Cuisine of Hawaii

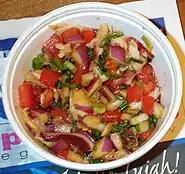
Tako (octopus) poke with tomatoes, green onion, maui onion, soy sauce, sesame oil, sea salt, chili pepper

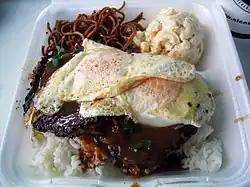
A loco moco plate lunch, with fried saimin and macaroni salad

Tuna is the most important fish in Hawaiian cuisine. Varieties include the skipjack tuna ("aku"), the yellowfin tuna ("ahi"), and the albacore tuna ("tombo").